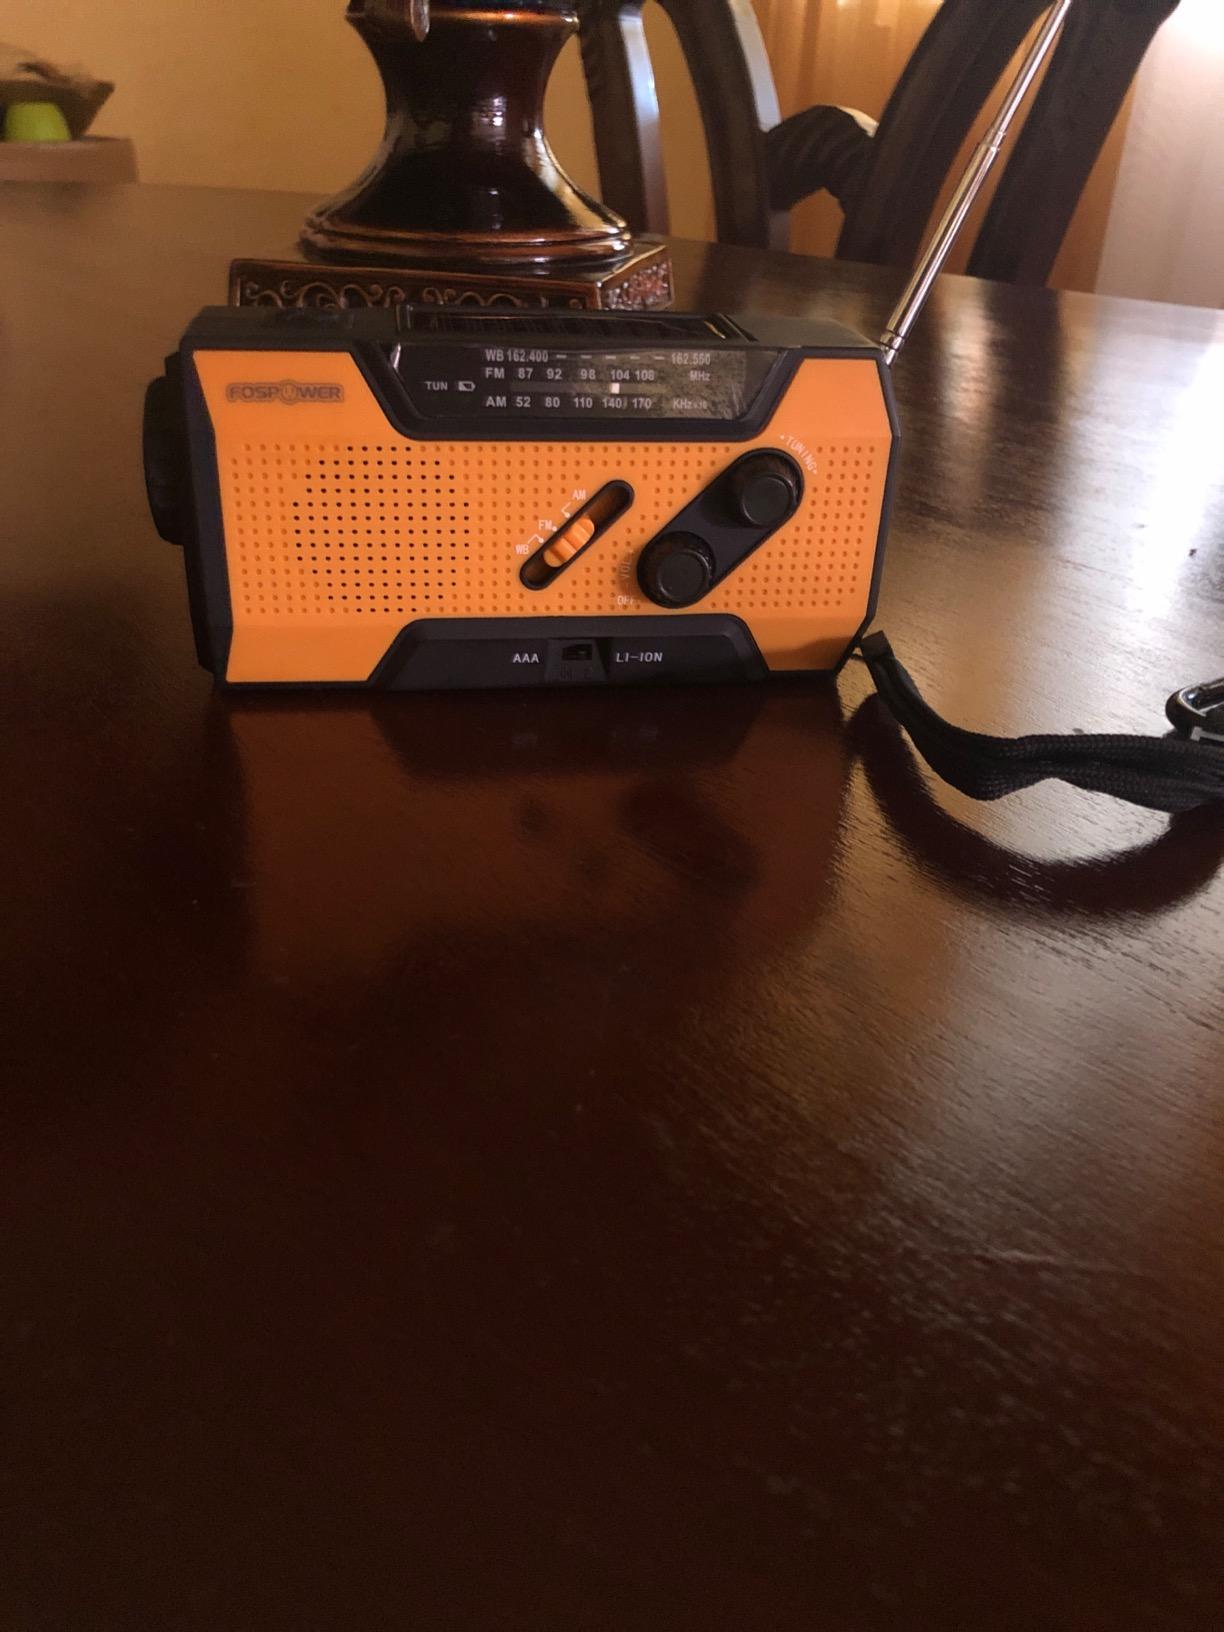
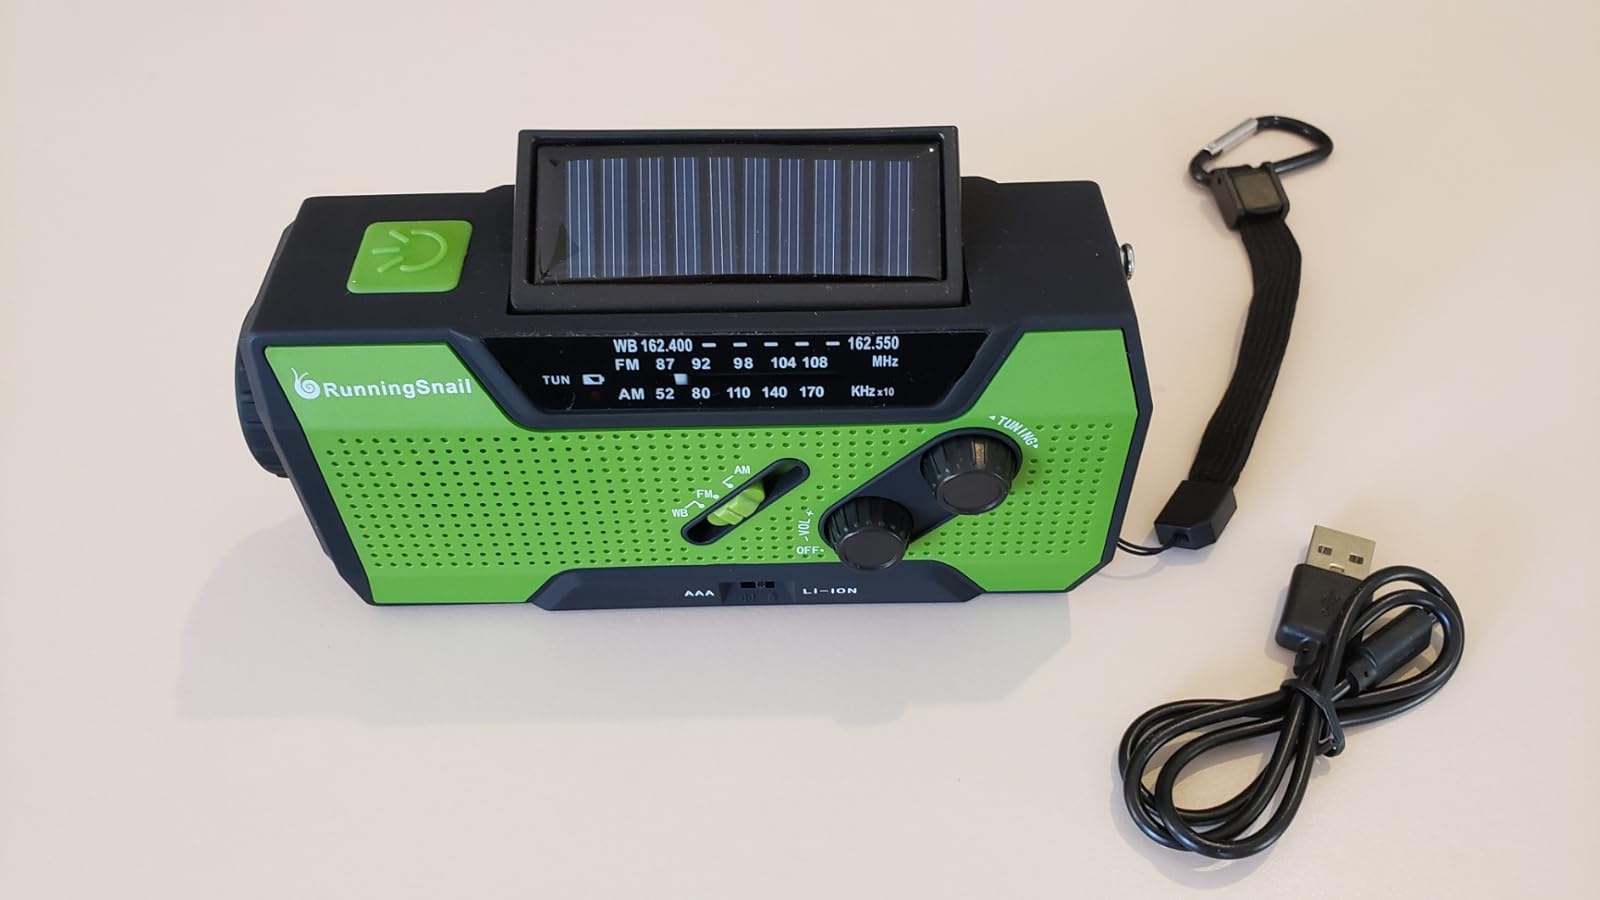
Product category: radio
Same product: no